Joan Littlewood

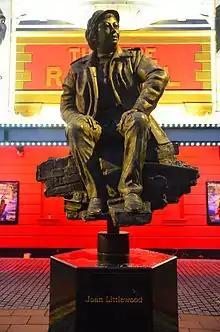
Philip Jackson's sculpture of Joan Littlewood at Theatre Royal Stratford

Plaque on the wall of the Theatre Royal Stratford, commemorating Joan Littlewood and the erection of the sculpture of her on 4 October 2015